New Lodge, South Yorkshire

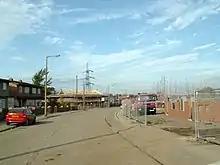
New Lodge Crescent with Tarran houses (left) and new homes being constructed (2009)

Today New Lodge is a predominantly council housing estate. Prior to the Second World War, the area was mostly farmland, but was purchased by Barnsley Council in 1946 for the express purpose of creating a new housing estate. A document of conveyance dated 16 November 1946, recording the purchase of the land from the Barn-Murdoch family by Barnsley Council for a sum of £7,750, can be found in the Athersley Archives. Factory built houses, or prefabs, comprise most of the estate. These are of the concrete section Tarran type, and the BISF houses, known as the 'tin houses'. By the late 1940s there was a thriving community of predominantly mining families and the estate was completed in the early 1950s with conventional brick houses.